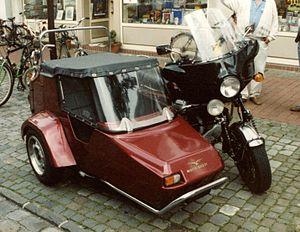
Un side-car est une motocyclette pourvue d'une troisième roue latérale, permettant d'ajouter un « panier », généralement destiné à héberger un ou plusieurs passagers.
Une motocyclette, plus couramment désignée par son abréviation moto, est un véhicule motorisé, sans carrosserie, à deux roues le plus souvent monotraces, pouvant être équipé d'un side-car. Inventée au XIXᵉ siècle dans le même temps que les premiers moteurs thermiques, les motos se déclinent aujourd'hui en plusieurs types selon leurs usages : sportive, supermotard, routière, tout chemin, etc. Le conducteur, appelé cyclomotoriste, motard ou motocycliste, y est assis à califourchon sur la selle, les mains tiennent le guidon et les pieds sont sur des repose-pieds. Un passager peut se tenir à califourchon derrière le pilote si la motocyclette est conçue pour.